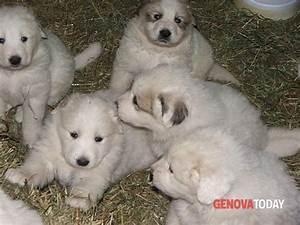
dog